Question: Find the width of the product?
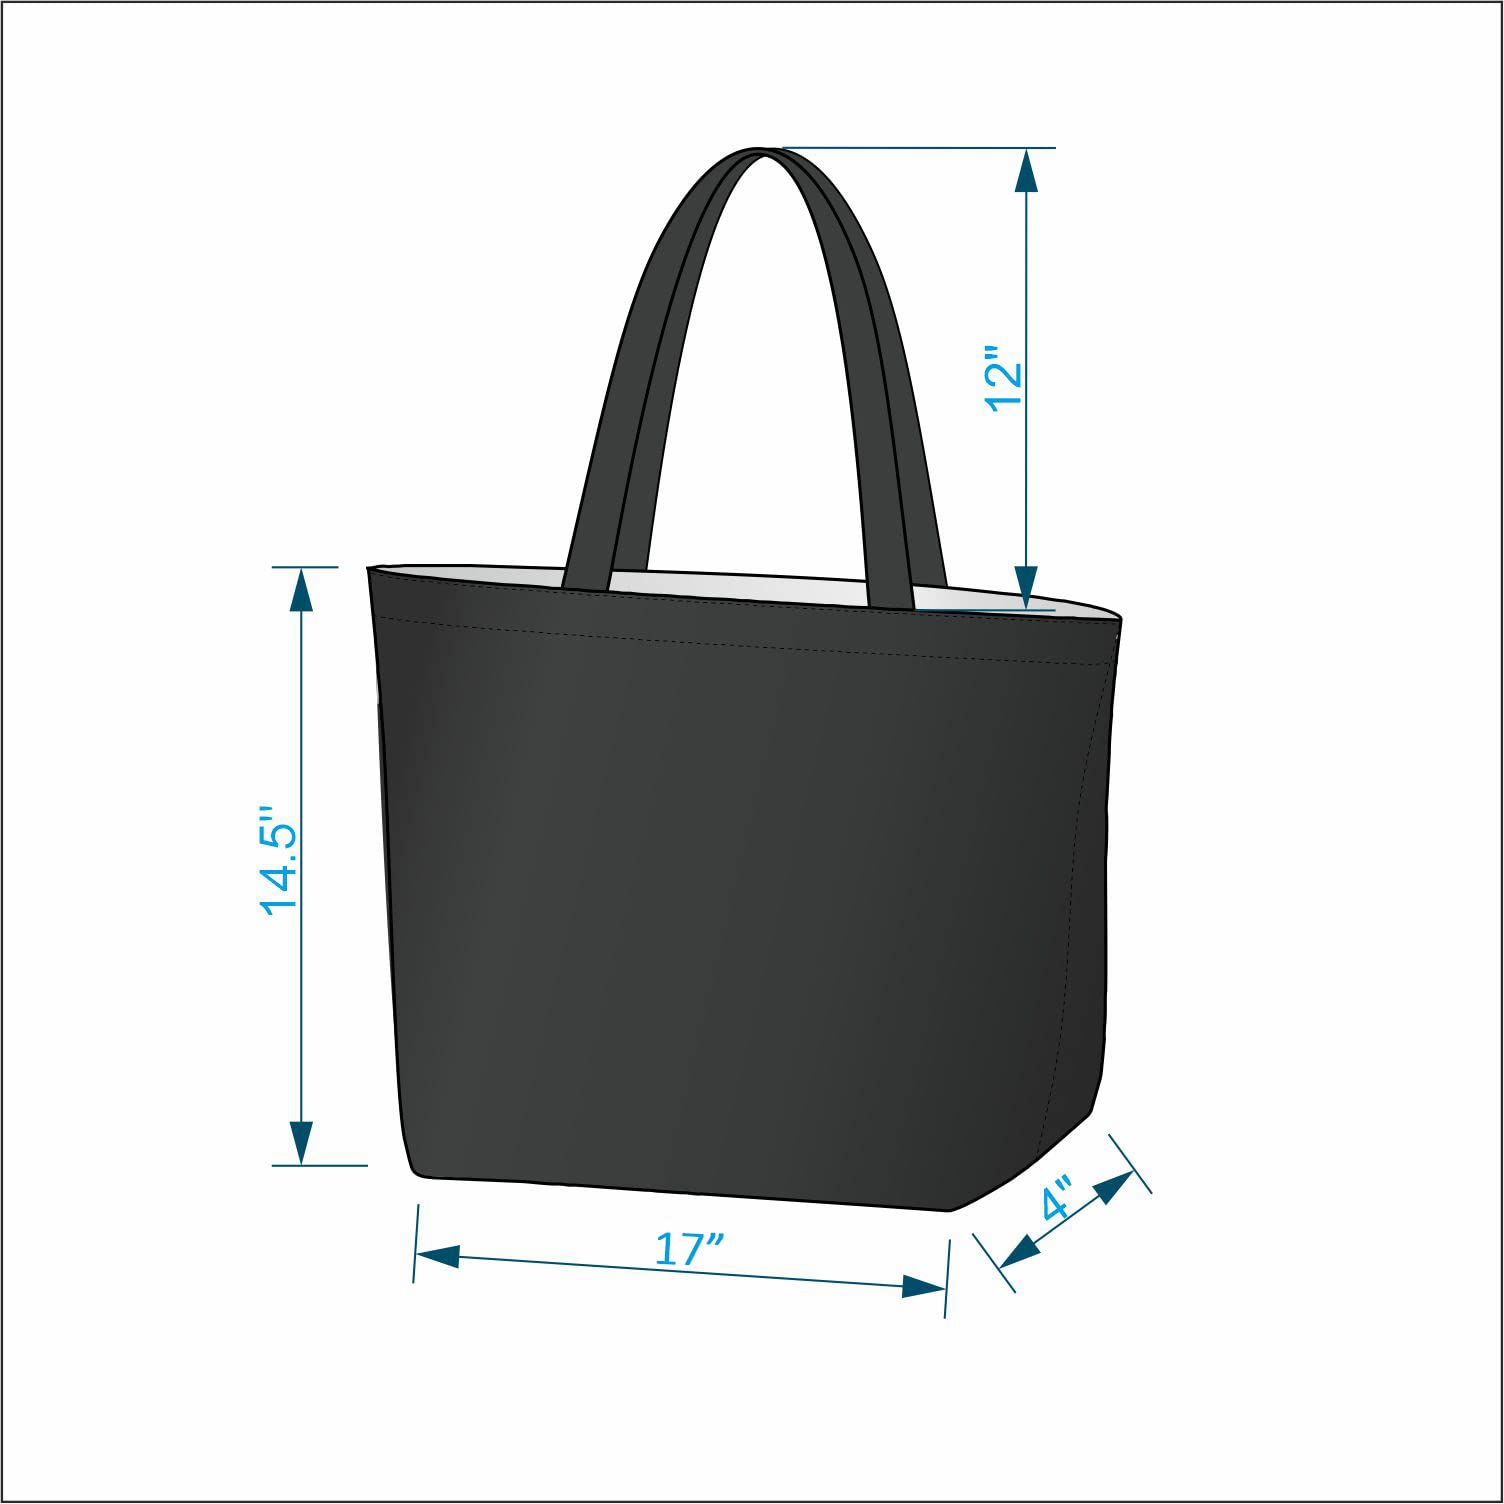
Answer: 4.0 inch